Graduate Theological Union

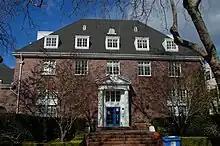
The GTU's Le Conte Building

The GTU draws its consortial faculty from its constituent seminaries and centers. Although faculty members are employed at their respective seminaries and centers, they commit to supervising doctoral and masters students, as well as occasionally teaching advanced GTU-wide courses.